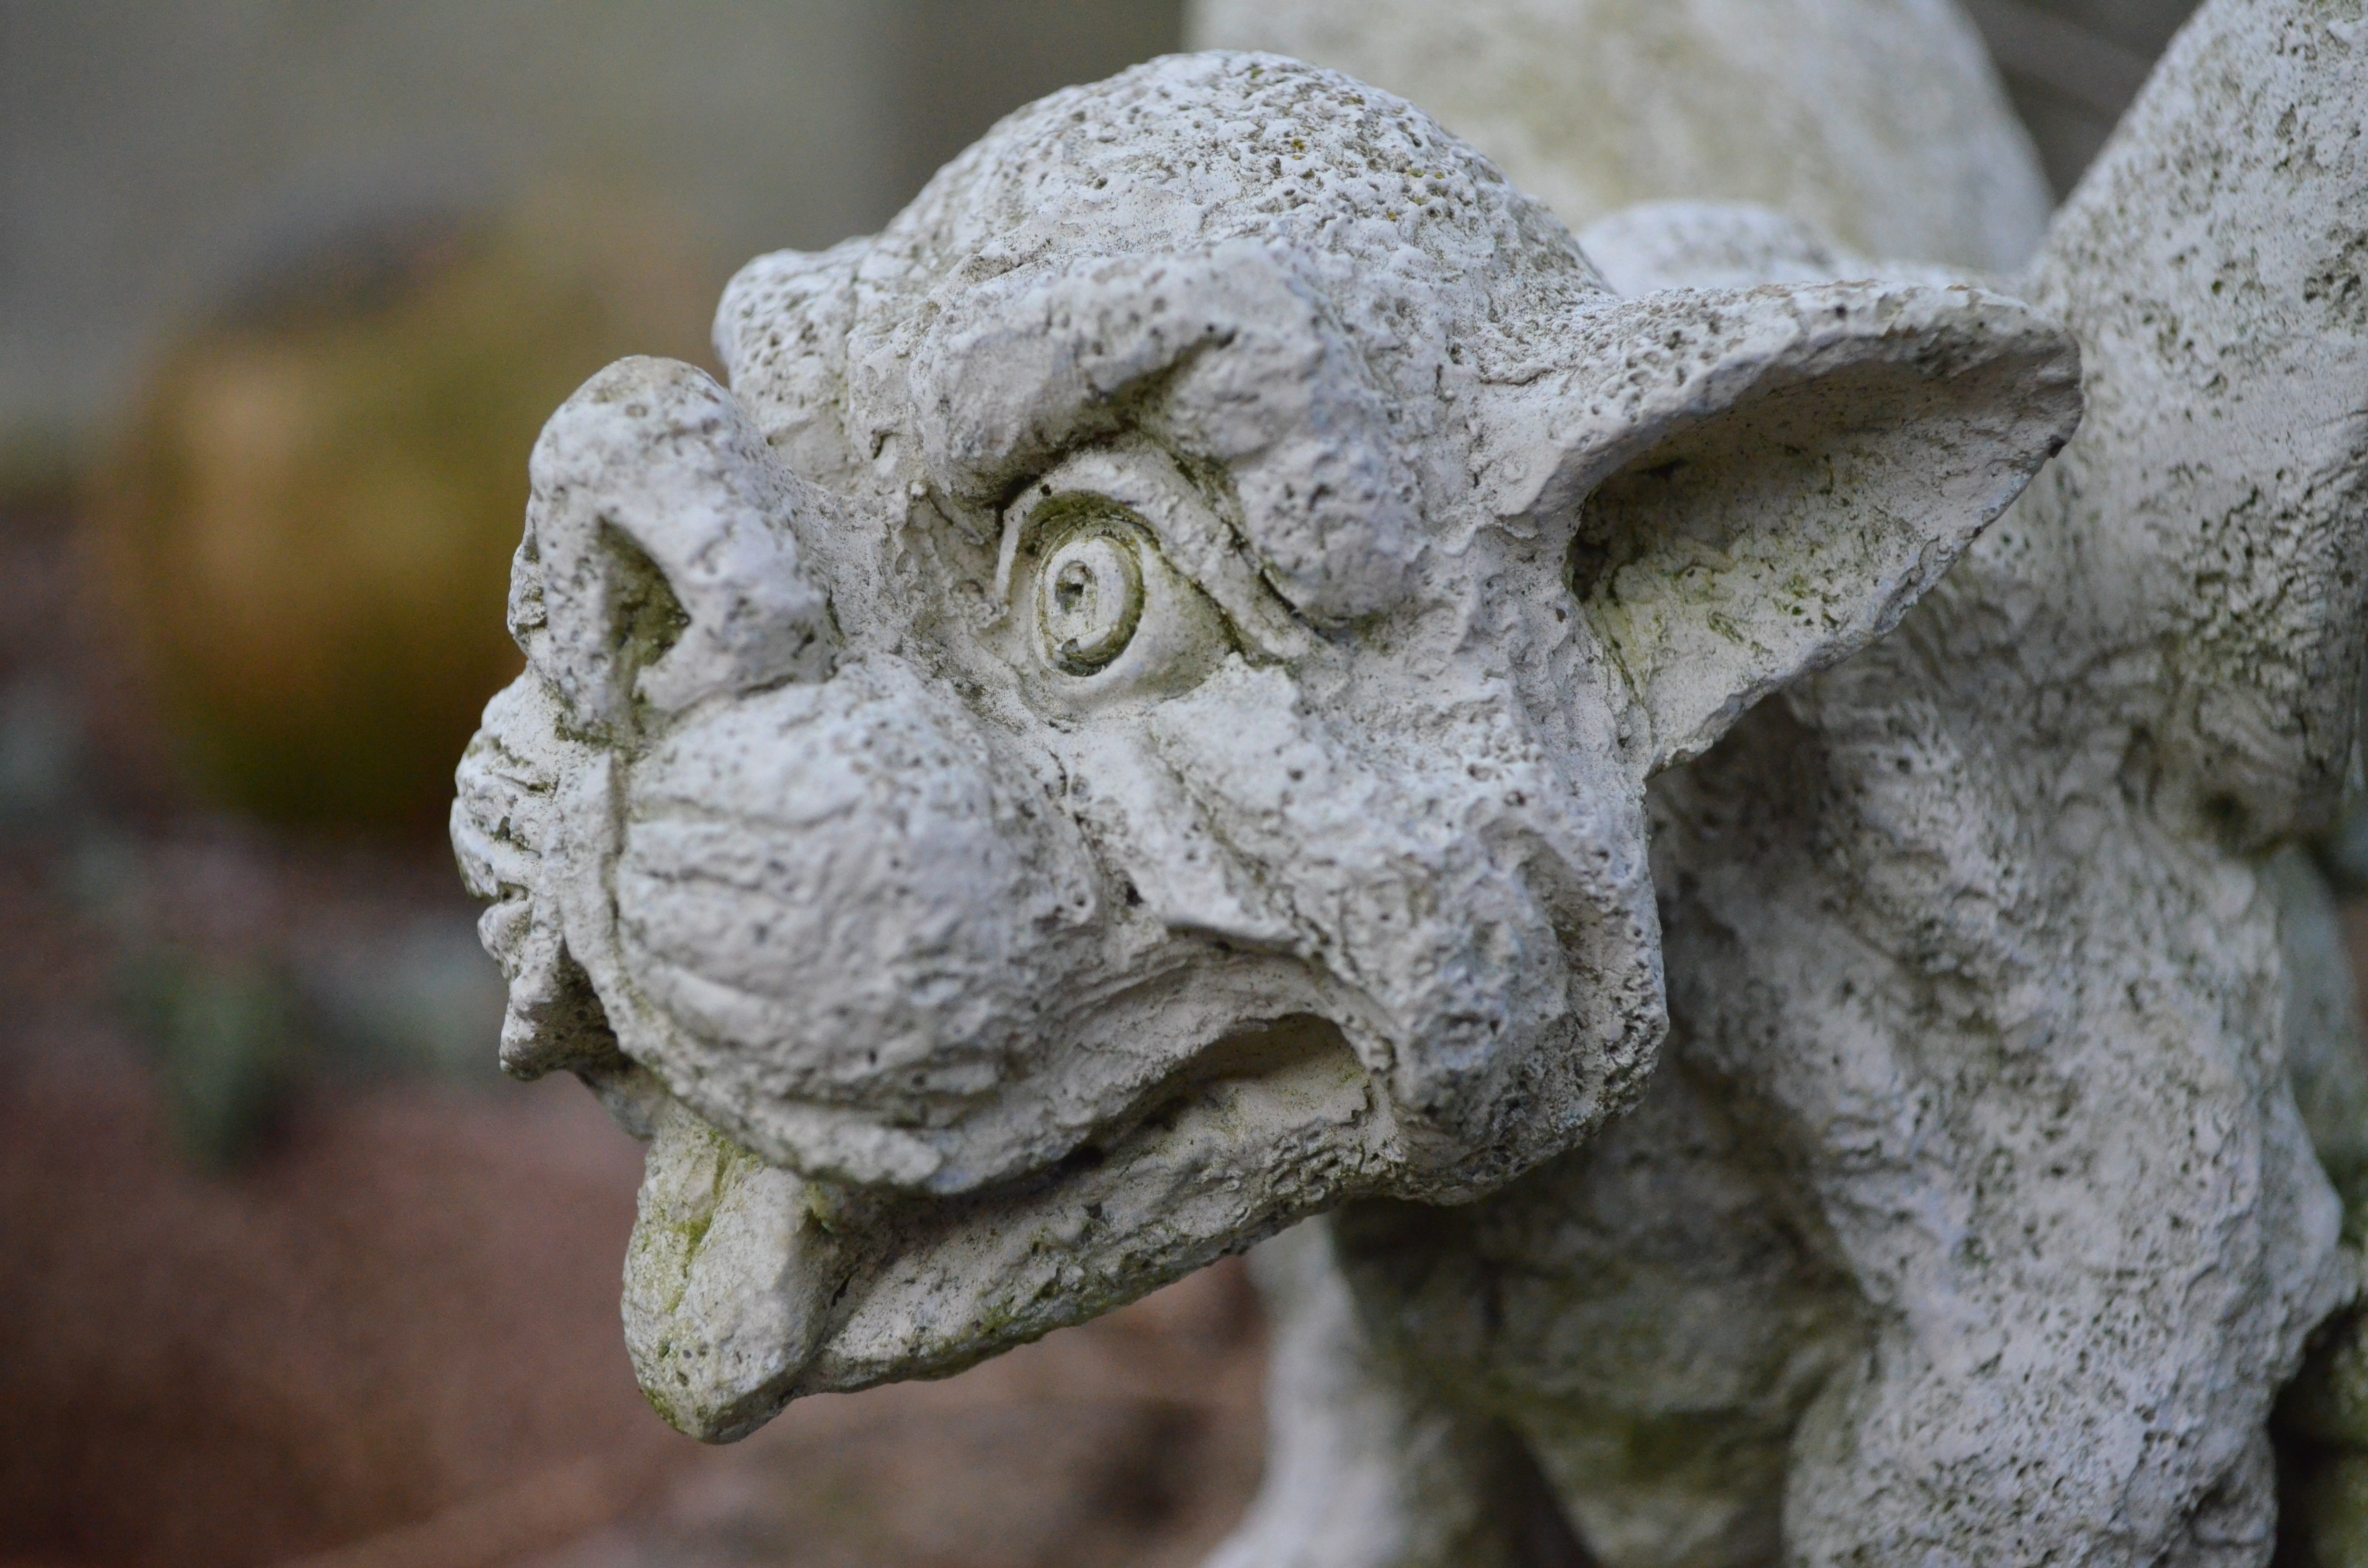
rock, monument, statue, material, close up, gargoyle, sculpture, art, carving, stone figure, stone carving, garden statue, ancient history